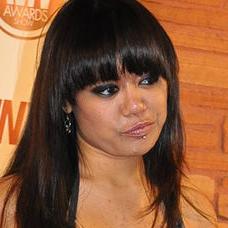
Age: 26